Merrell (company)

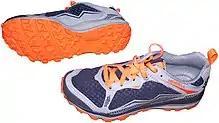
Merrell All Out Crush Light trail running shoes

Merrell was established in 1981 when two executives for the Rossignol ski company, Clark Matis and John Schweizer, launched a new maker of hiking boots. The pair joined forces with Randal Ivan Merrell (R.I. Merrell), a maker of praised custom boots which retailed for $500 a pair. Matis set to work designing a more affordable high-performance boot, which was developed in 1982. Plans were made for production of the new line in factories located in Italy, a leading exporter of footwear to the world market at the time.